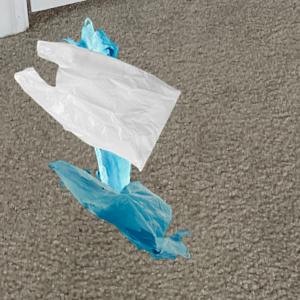
Label: plasticbags